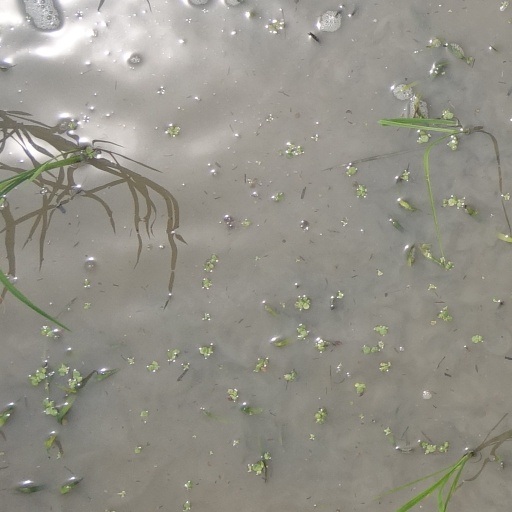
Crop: rice